John McEnery (politician)

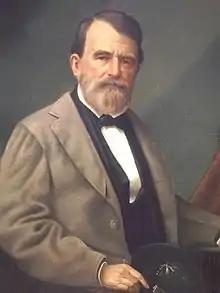
John McEnery's portrait, 1880s

John McEnery (March 31, 1833, Petersburg, Virginia – March 28, 1891) was a Louisiana Democratic politician and lawyer who was considered by Democrats to be the winner of the highly contested 1872 election for Governor of Louisiana. After extended controversy over election results, the Republican candidate William Pitt Kellogg was certified. McEnery, who had been an officer in the Confederate States Army during the American Civil War, was not allowed to take office following a weighing in by the federal government and local Republicans loyal to President Ulysses S. Grant.